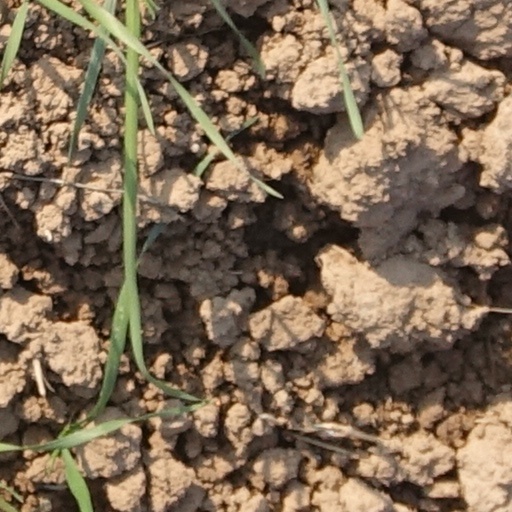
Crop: wheat